Armi Alive!

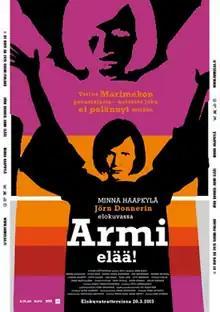
Theatrical poster

Armi Alive! is a 2015 Finnish drama film directed by Jörn Donner. The film is based on the life of Finnish entrepreneur Armi Ratia through years 1949–1968 when she founded the textile and clothing company Marimekko and led it to international success. Written in a form of metafiction, the film follows a theatre group preparing a play of Ratia.